Mount Haast (Buller District)

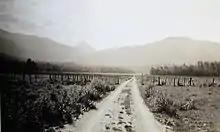
Mount Haast (left of centre) in the 1930s

Mount Haast is located near Rahu Saddle on State Highway 7, between Springs Junction and Reefton. It is accessible via a walking track that starts just off State Highway 7. It is a moderate six-hour return trip from the car park (challenging during winter).